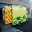
Label: ambulance